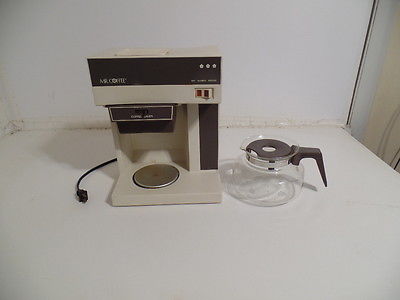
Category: coffee maker